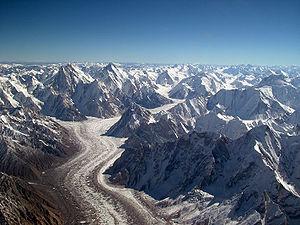
Concordia est le site de la confluence des glaciers du Baltoro et Godwin-Austen, au centre de la chaîne Karakoram, dans la région du Baltistan (Pakistan). Son nom est donné par des alpinistes européens en raison de la ressemblance de l'endroit avec une confluence glaciaire, également nommée Concordia, dans l'Oberland bernois.
Marcel Ichac, né le 22 octobre 1906 à Rueil-Malmaison et mort le 9 avril 1994 à Ézanville, est un cinéaste, photographe, explorateur et alpiniste français.
Le glacier du Baltoro est l'un des plus grands glaciers du monde, d'une longueur de 62 kilomètres, situé dans la région du Karakoram.